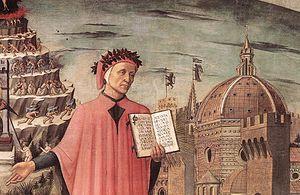
Cenni di Pepo dit Cimabue est un peintre majeur de la pré-Renaissance italienne né vers 1240 à Florence et mort vers 1302 à Pise.